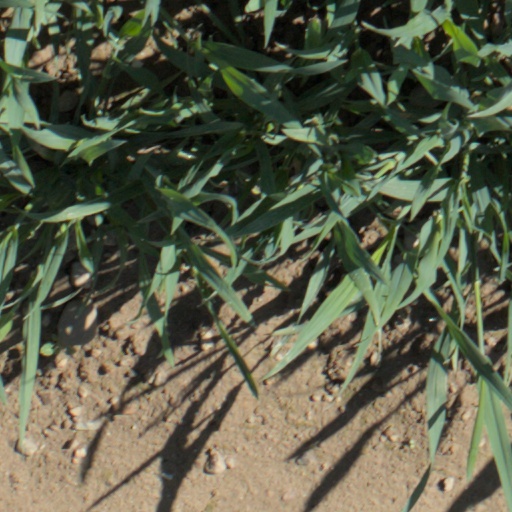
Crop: wheat